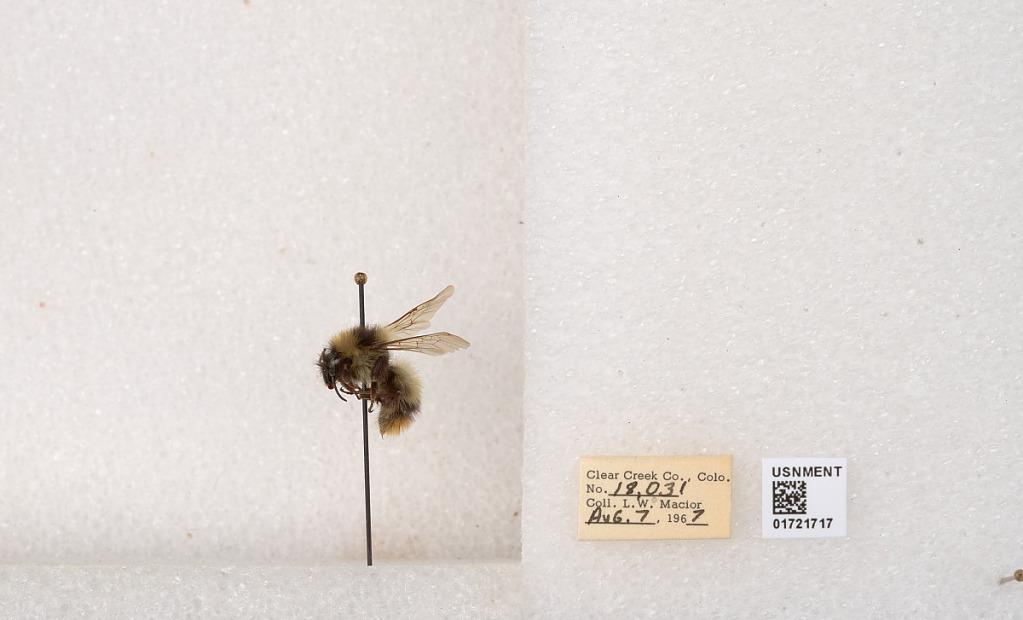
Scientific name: Bombus kirbyellus
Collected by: L. Macior
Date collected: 1967-8-7
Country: United States
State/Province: Colorado
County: Clear Creek
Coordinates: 39.6891, -105.644